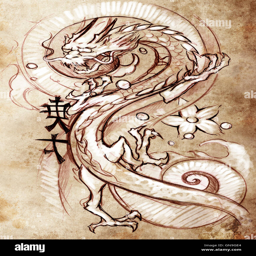
tattoo art , sketch of a japanese dragon